Anna Robena Laidlaw

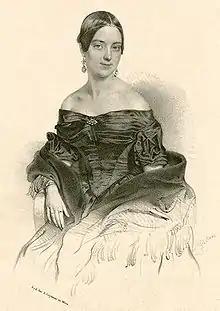
engraving of the pianist

Anna Robena Laidlaw or Anna Robena Thomson (30 April 1819 – 29 May 1901) was a British pianist. She was court pianist to the queen of Hanover.